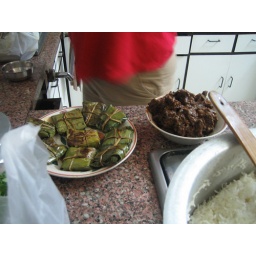
Food from Bhojohori Manna. Bhetki fish cooked in banana leaf and dry spiced goat 'curry'